Umbra, penumbra and antumbra

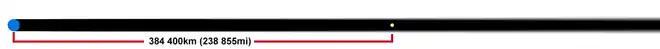
Scale diagram of Earth's shadow, showing how the umbral cone extends beyond the orbit of the Moon (The Moon is indicated by the yellow dot.)

The umbra is the innermost and darkest part of a shadow, where the light source is completely blocked by the occluding body. An observer within the umbra experiences a total occultation. The umbra of a round body occluding a round light source forms a right circular cone. When viewed from the cone's apex, the two bodies appear the same size.